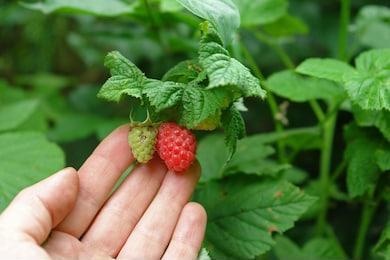
Label: raspberry